Shirley Meng

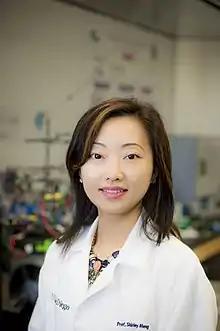

Ying Shirley Meng is a Singaporean-American materials scientist and academic. She is a professor at the Pritzker School of Molecular Engineering at the University of Chicago and Argonne Collaborative Center for Energy Storage Science (ACCESS) chief scientist at Argonne National Laboratory.